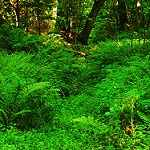
Label: forest